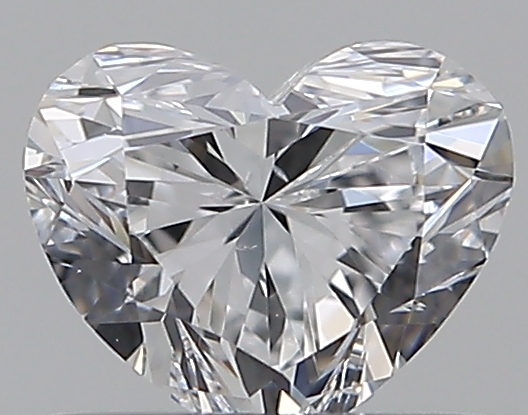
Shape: heart
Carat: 0.51
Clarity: VS2
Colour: D
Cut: EX
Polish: EX
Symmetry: VG
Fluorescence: F
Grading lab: GIA
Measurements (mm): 4.68 x 5.55 x 3.33